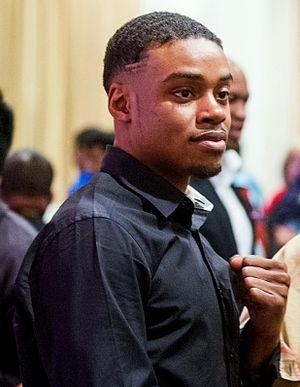
Errol Spence Jr. est un boxeur américain qui détient le titre des poids welters IBF depuis 2017 né le 13 janvier 1990 à Long Island.